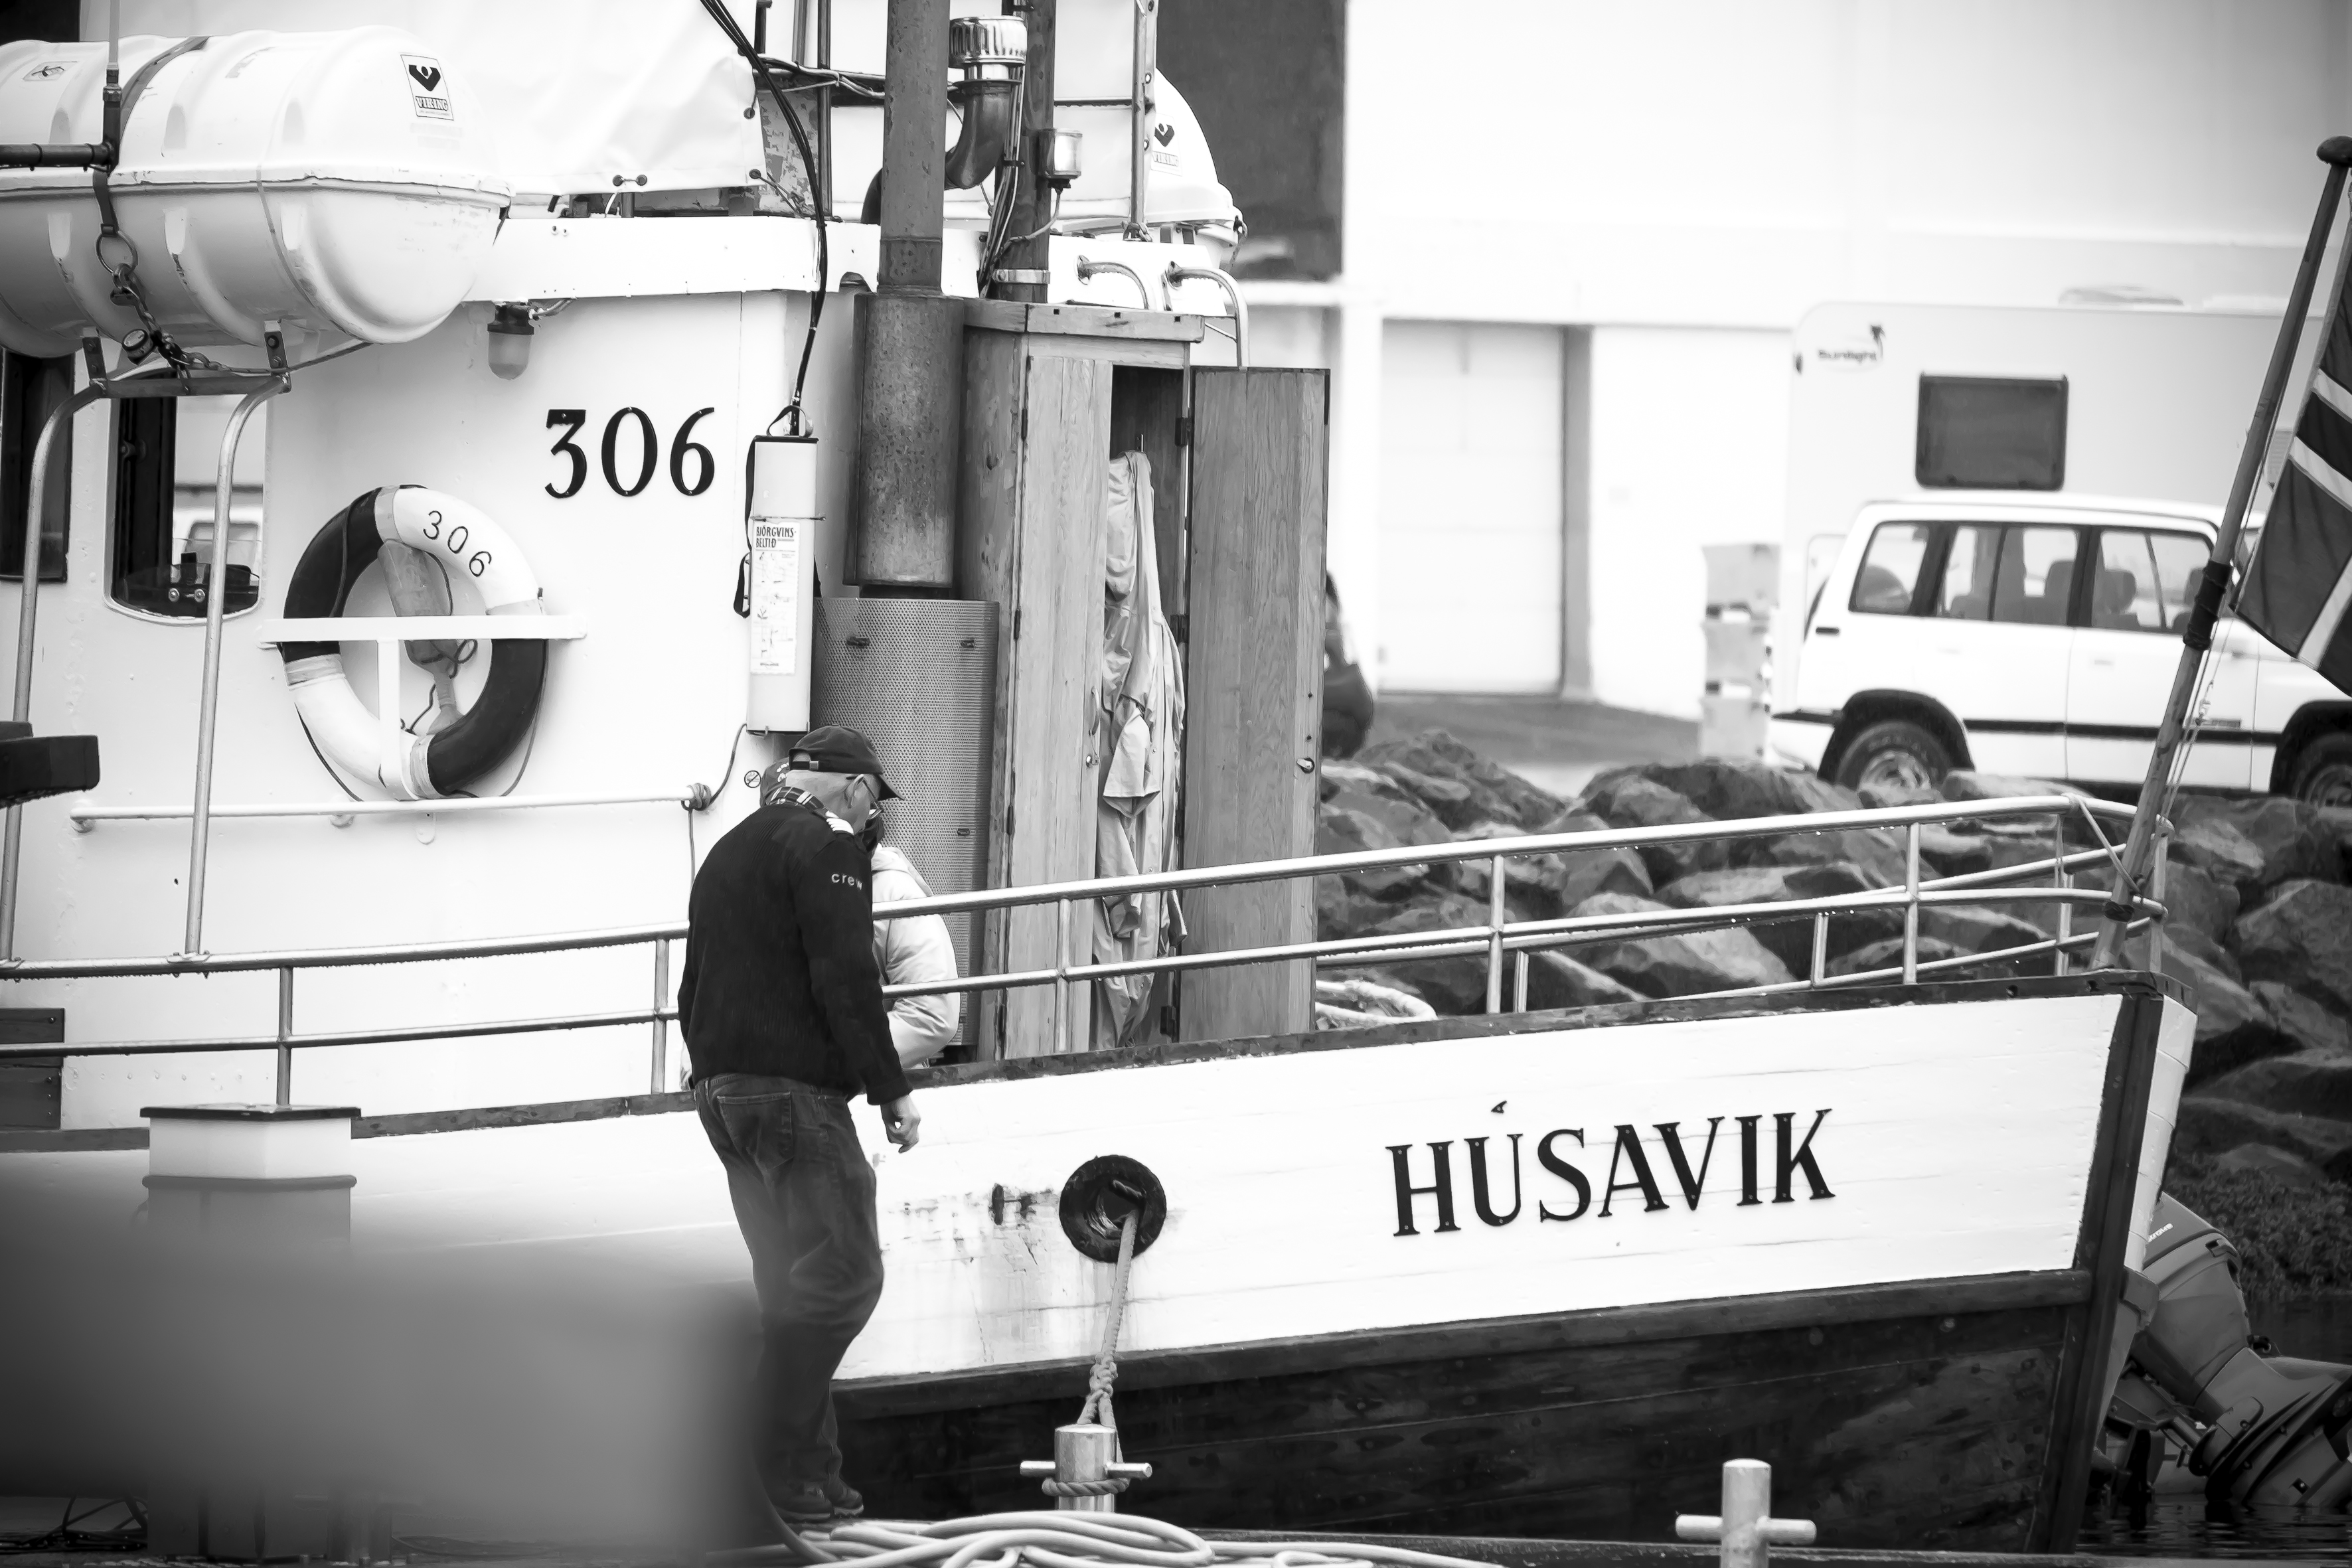
black and white, travel, fujifilm, vehicle, iceland, monochrome, bw, blackandwhite, blackwhite, is, ngc, photograph, image, fuji, fujixt1, fujix, noireblanc, monochrome photography